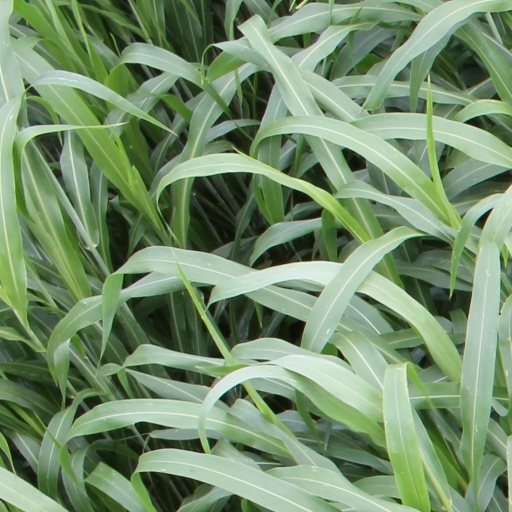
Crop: sorghum